Tom Iredale

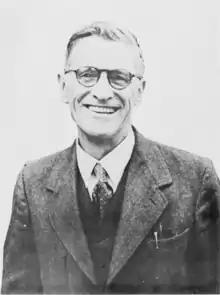
Iredale in 1938

Tom Iredale (24 March 1880 – 12 April 1972) was an English-born ornithologist and malacologist who had a long association with Australia, where he lived for most of his life. He was an autodidact who never went to university and lacked formal training. This was reflected in his later work; he never revised his manuscripts and never used a typewriter.